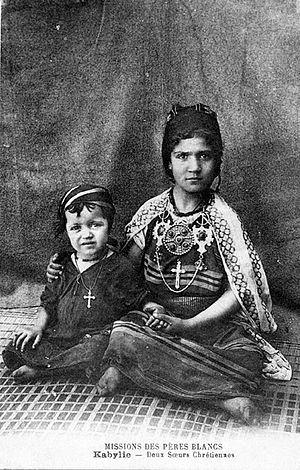
Les Kabyles sont un ensemble de populations berbères natives ou issues de la Kabylie, une région berbérophone d'Algérie à dominante montagneuse. Ils peuplent le littoral et les divers massifs montagneux de la région : les montagnes du Djurdjura, des Bibans et des Babors. À partir de la fin du XIXᵉ siècle, les Kabyles fournissent le premier groupe berbérophone par le nombre en Algérie. Ils constituent, depuis l'indépendance de ce pays, le milieu le plus favorable au développement de la revendication identitaire berbère. Ils sont aujourd’hui présents dans d'autres régions d’Algérie, notamment à Alger, et parmi la diaspora algérienne en France.